Physical training uniform

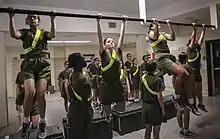
Marine recruits conducting PT with reflective belts

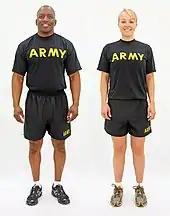
The Army Physical Fitness Uniform (APFU) in warm weather configuration

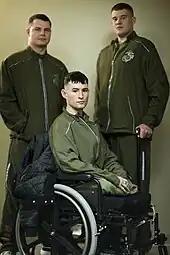
Marines from the Wounded Warrior Regiment wearing the Marine Corps PT tracksuit

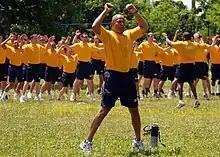
Sailors wearing the Navy's soon-to-be-retired gold-variant PTU

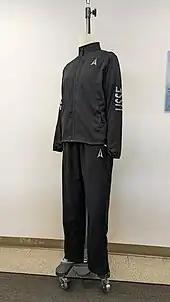
The first prototype of the Space Force PTU in cold weather configuration

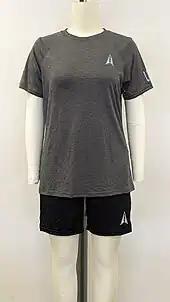
The first prototype of the SFPTU in warm weather configuration

In many parts of the world outside of use in militaries, physical training uniforms are primarily used in schools, law enforcement academies, and in some cases, scouting, firefighter training and prison systems.